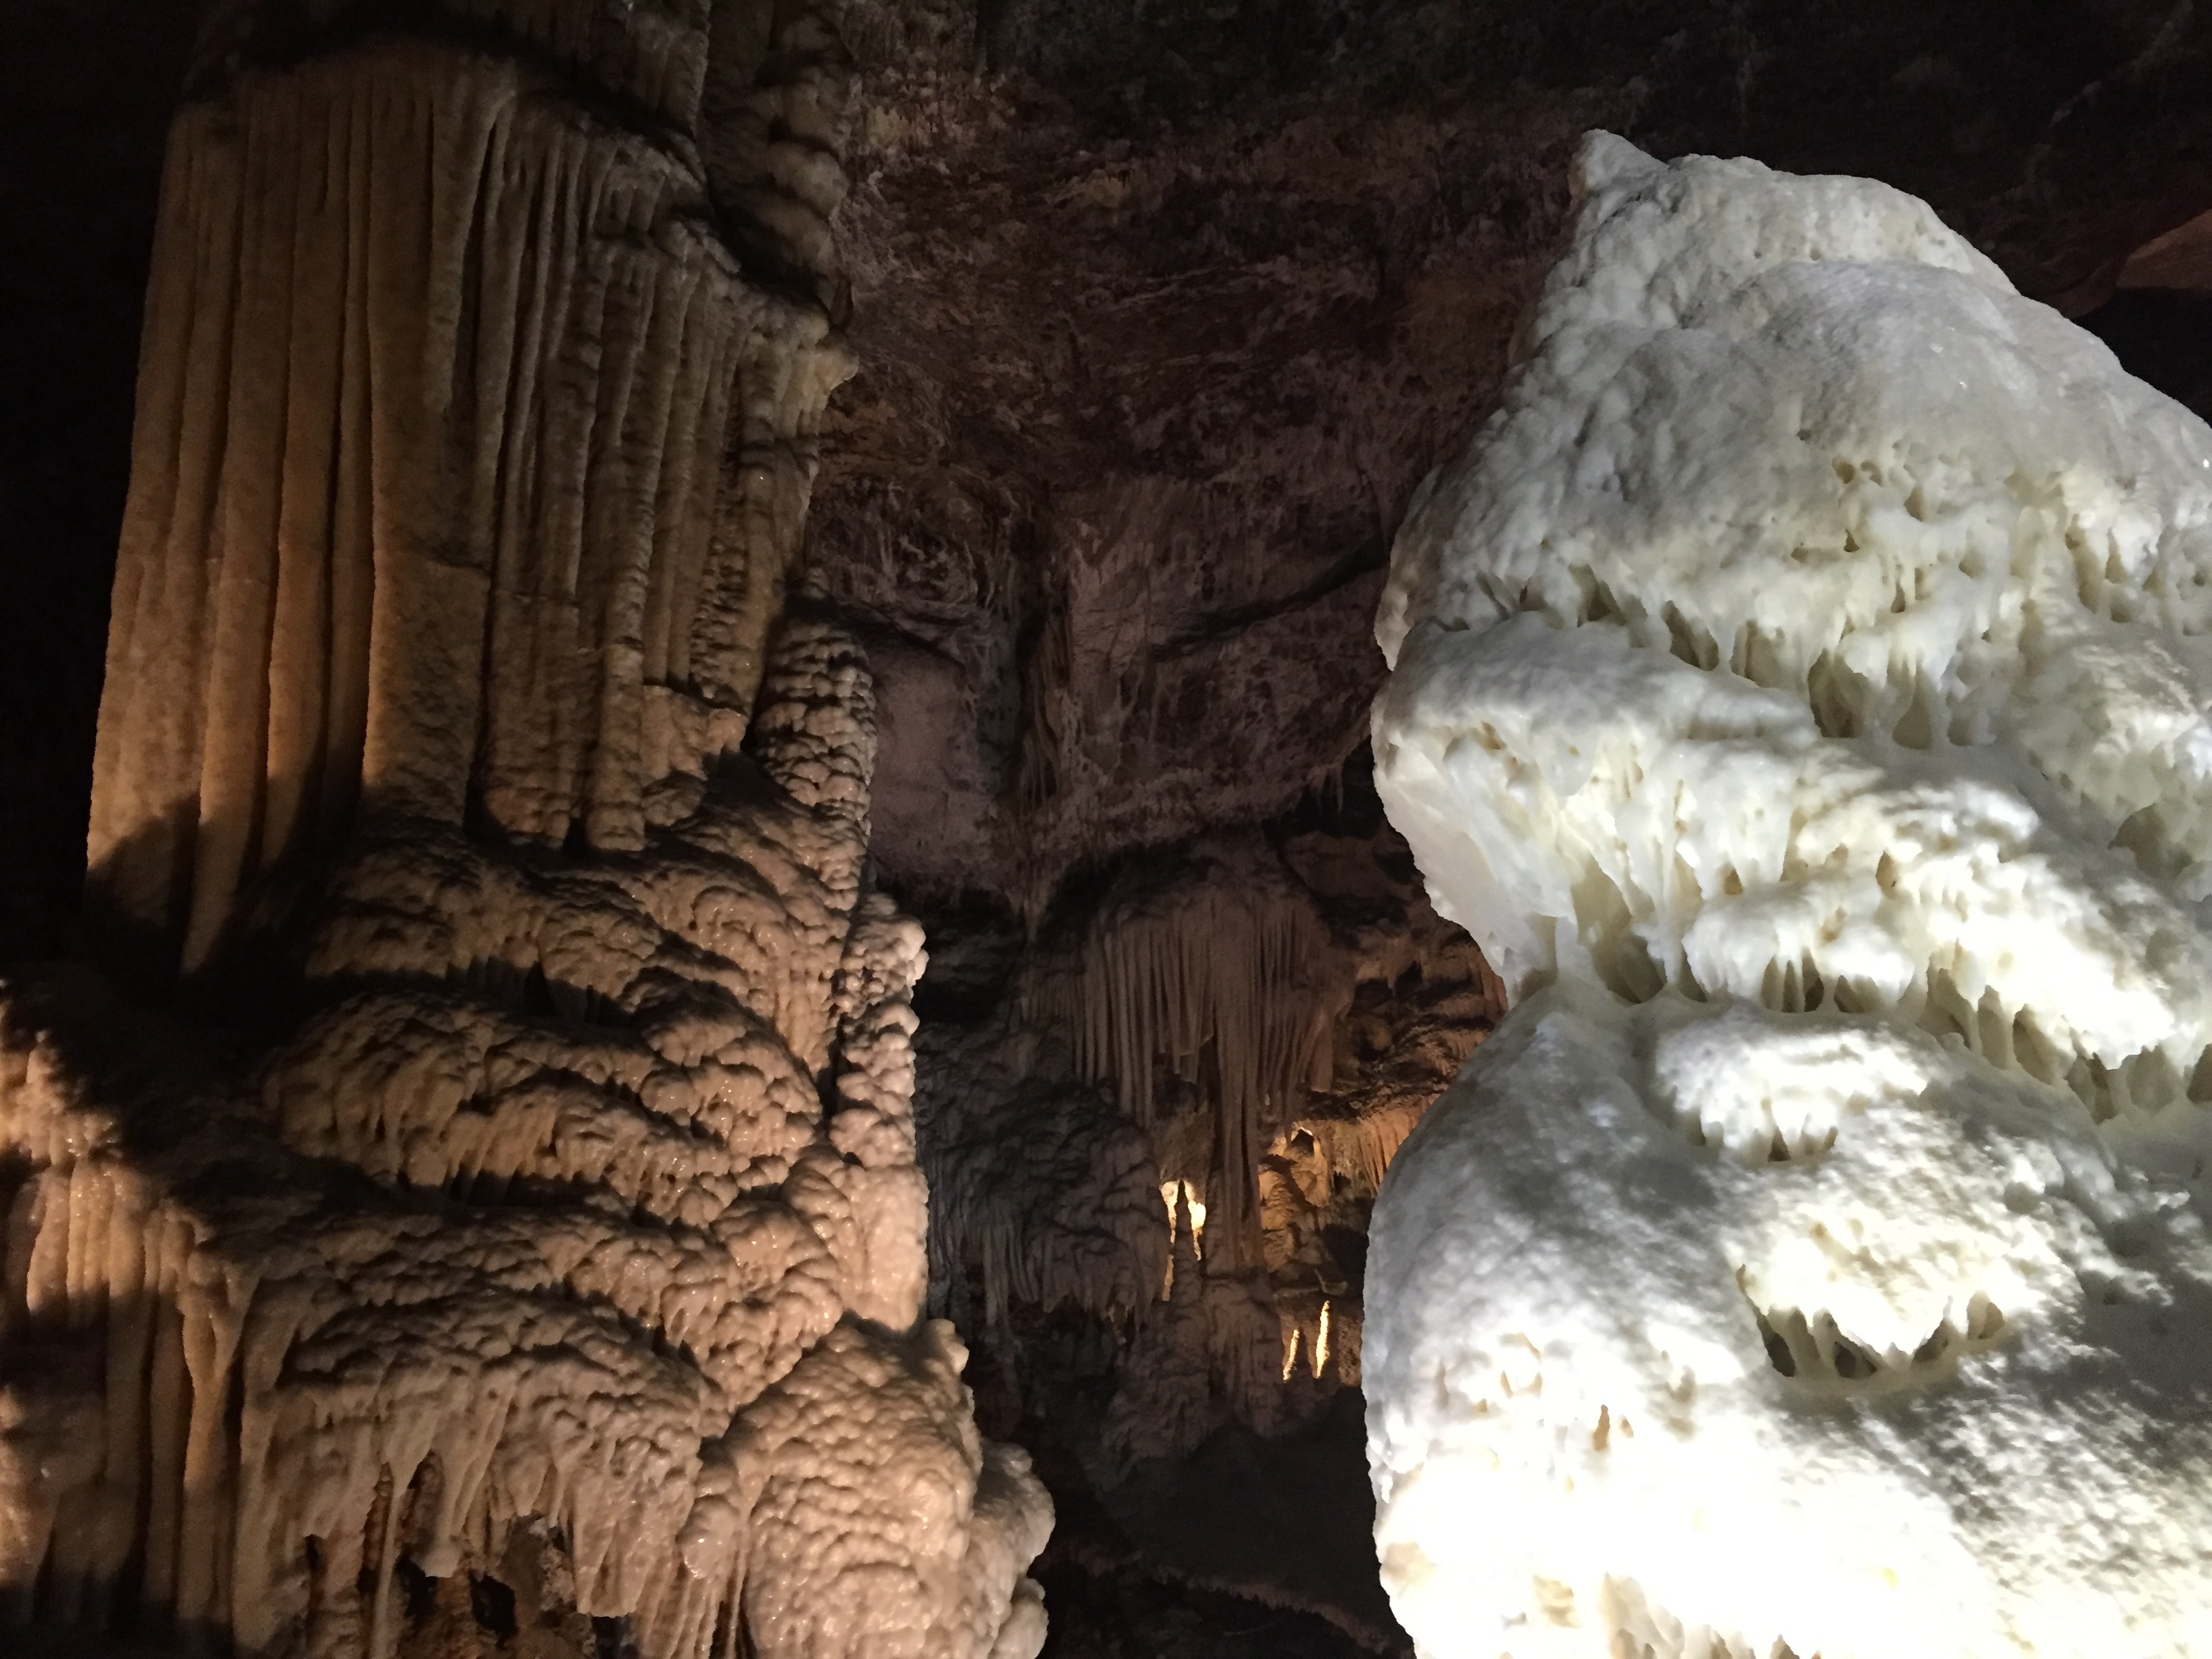
formation, cave, caves, caving, stalagmite, stalactite, landform, stalactites, postojna, geographical feature, pit cave, speleothem